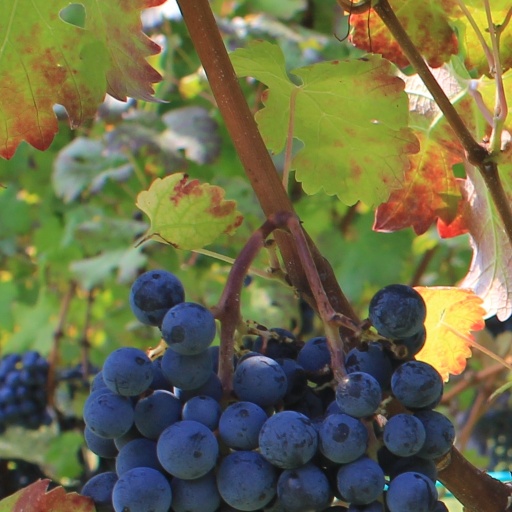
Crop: grape